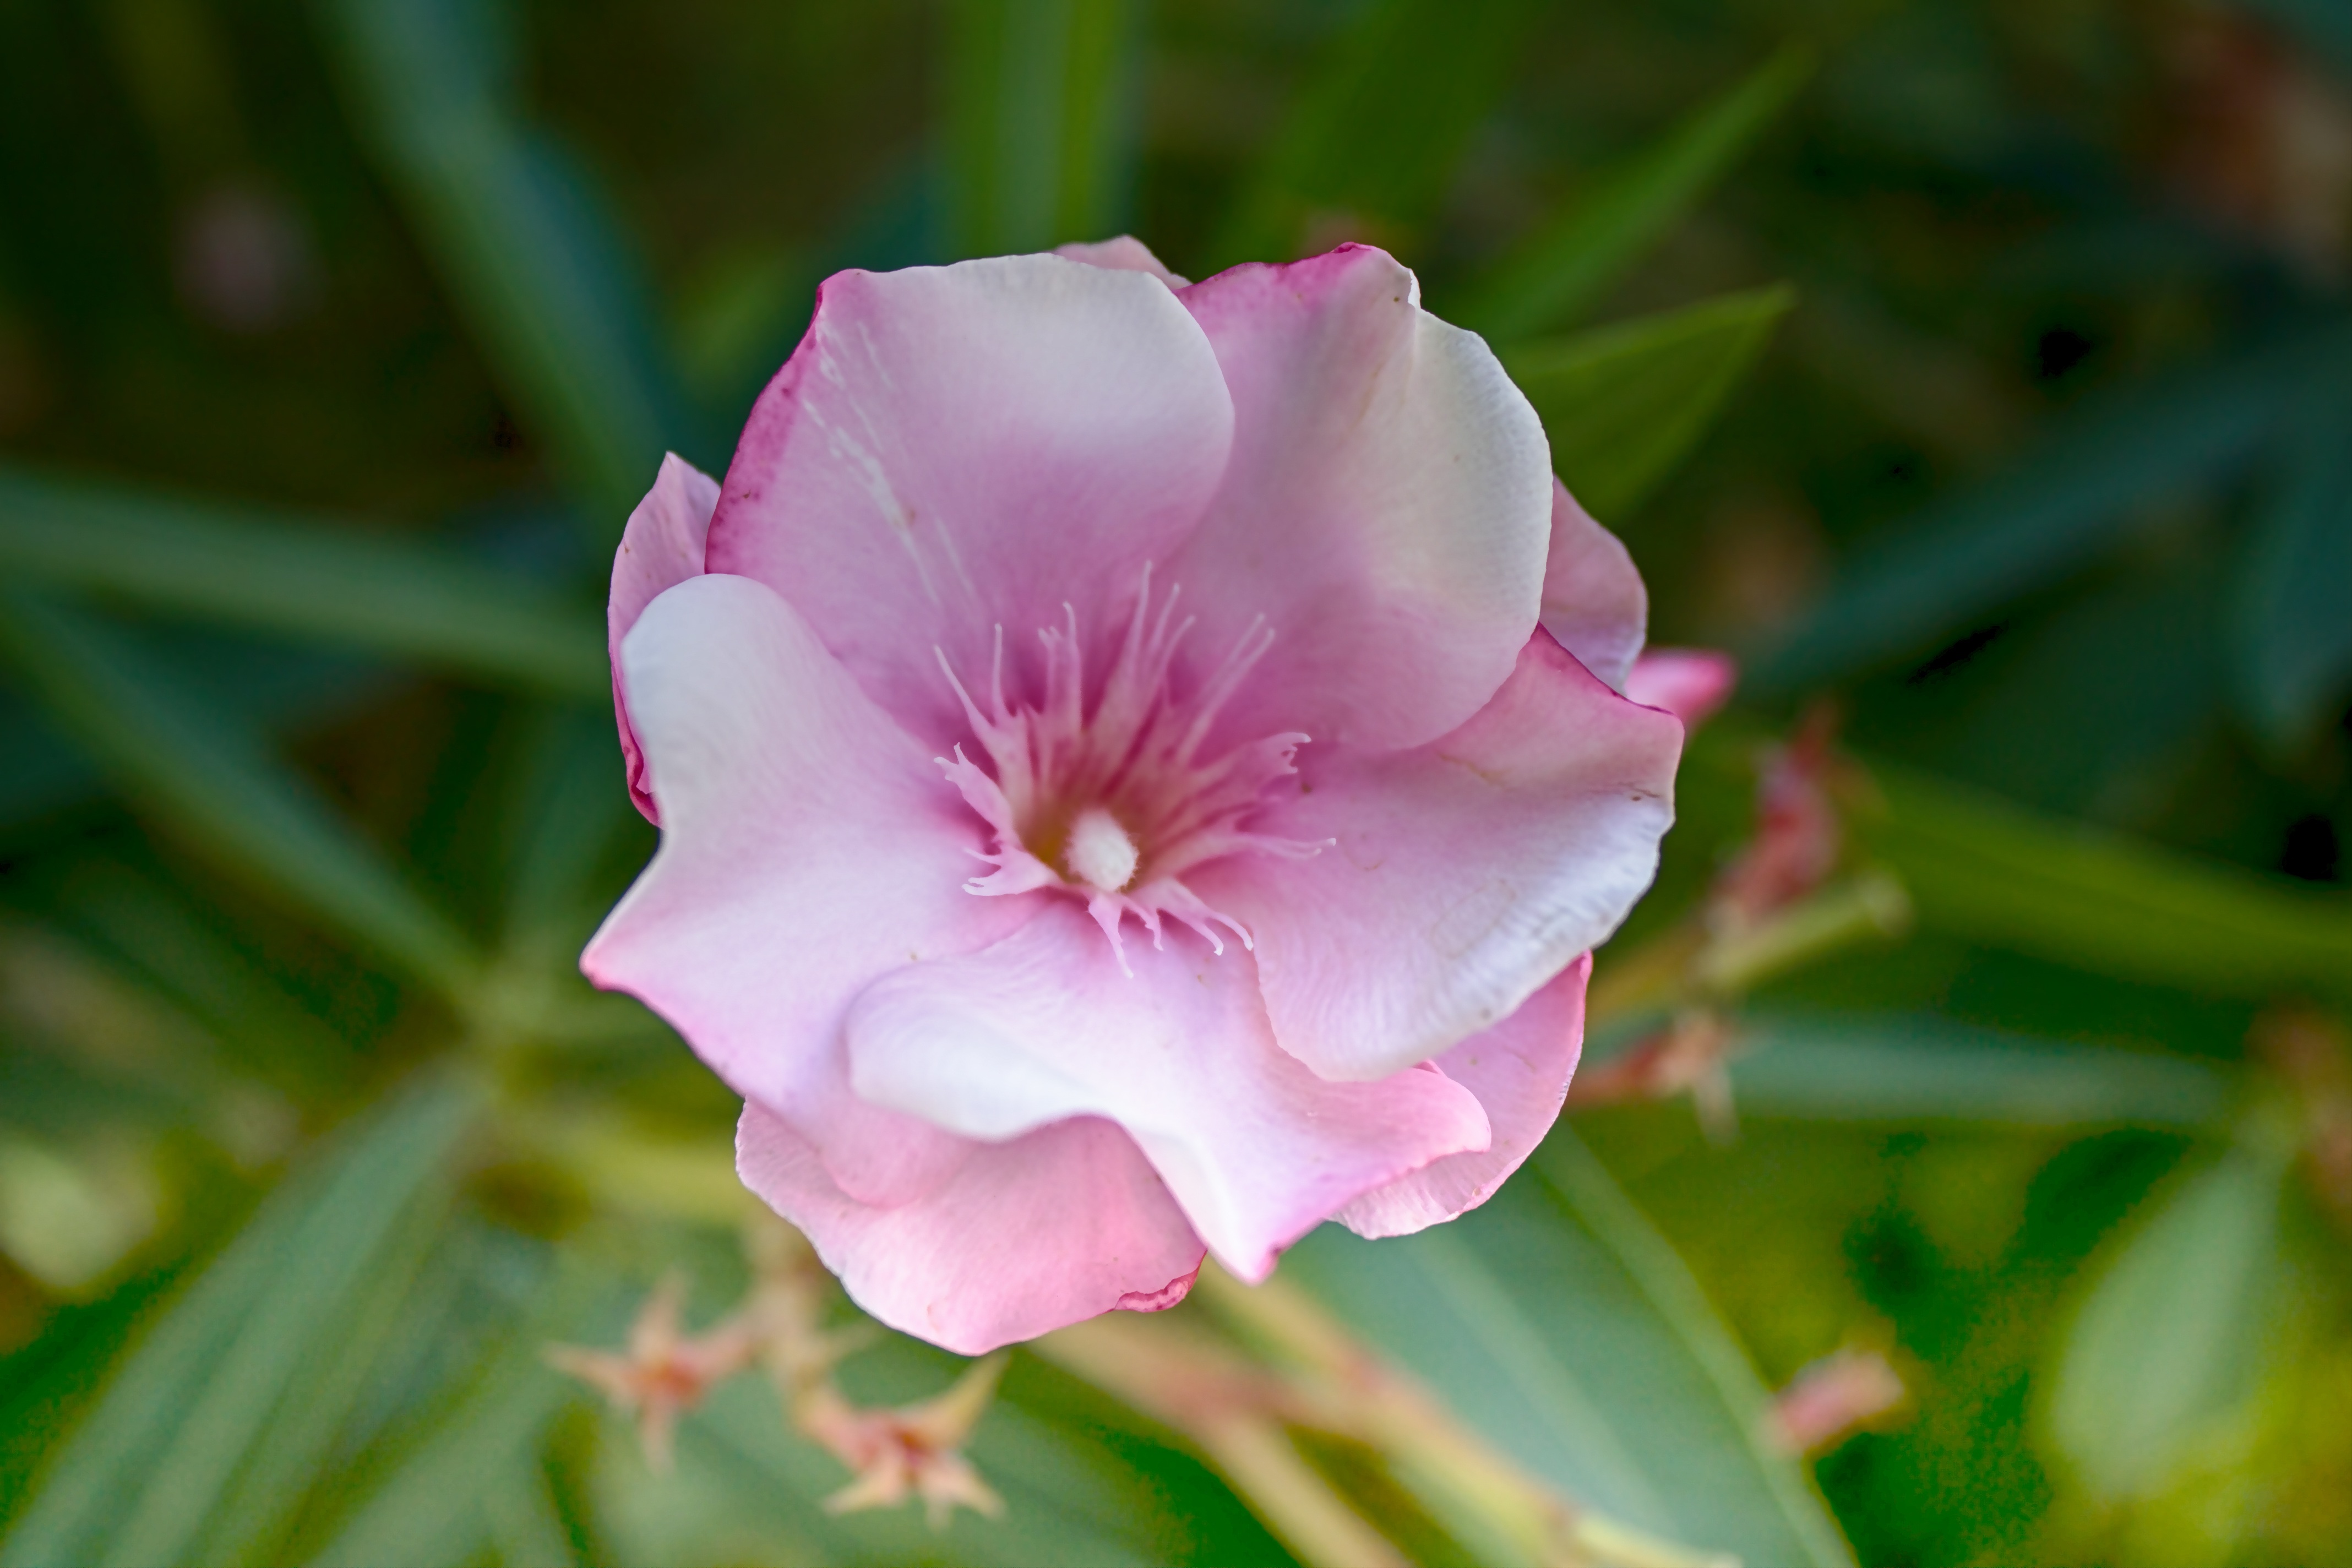
nature, blossom, plant, photography, flower, petal, bloom, botany, pink, flora, wildflower, flowers, close up, vegetation, shrub, macro photography, flowering plant, plant stem, land plant